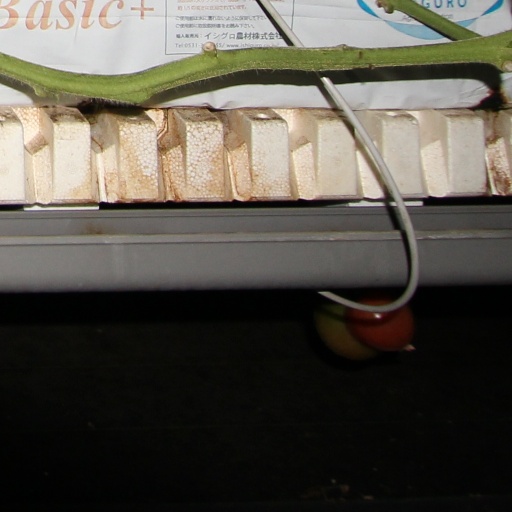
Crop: tomato